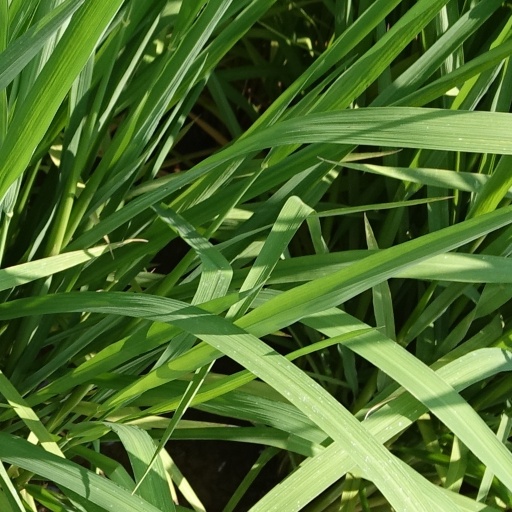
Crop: rice